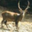
Label: deer